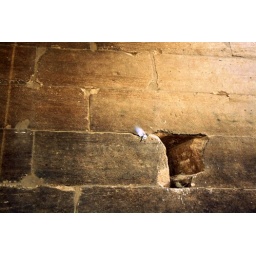
a bird flying in front of a temple wall in aswan. egypt